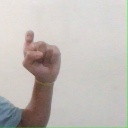
अक्षर: इ